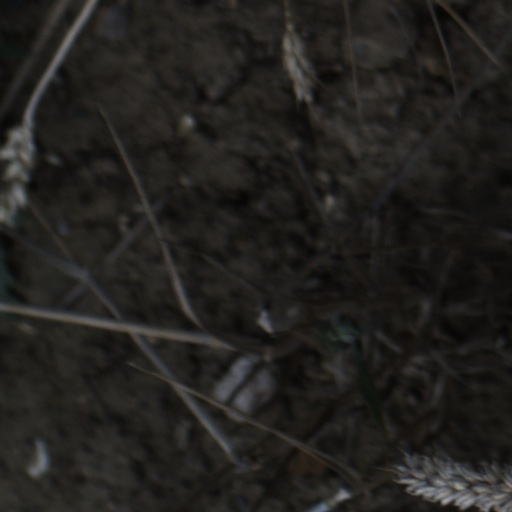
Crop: wheat